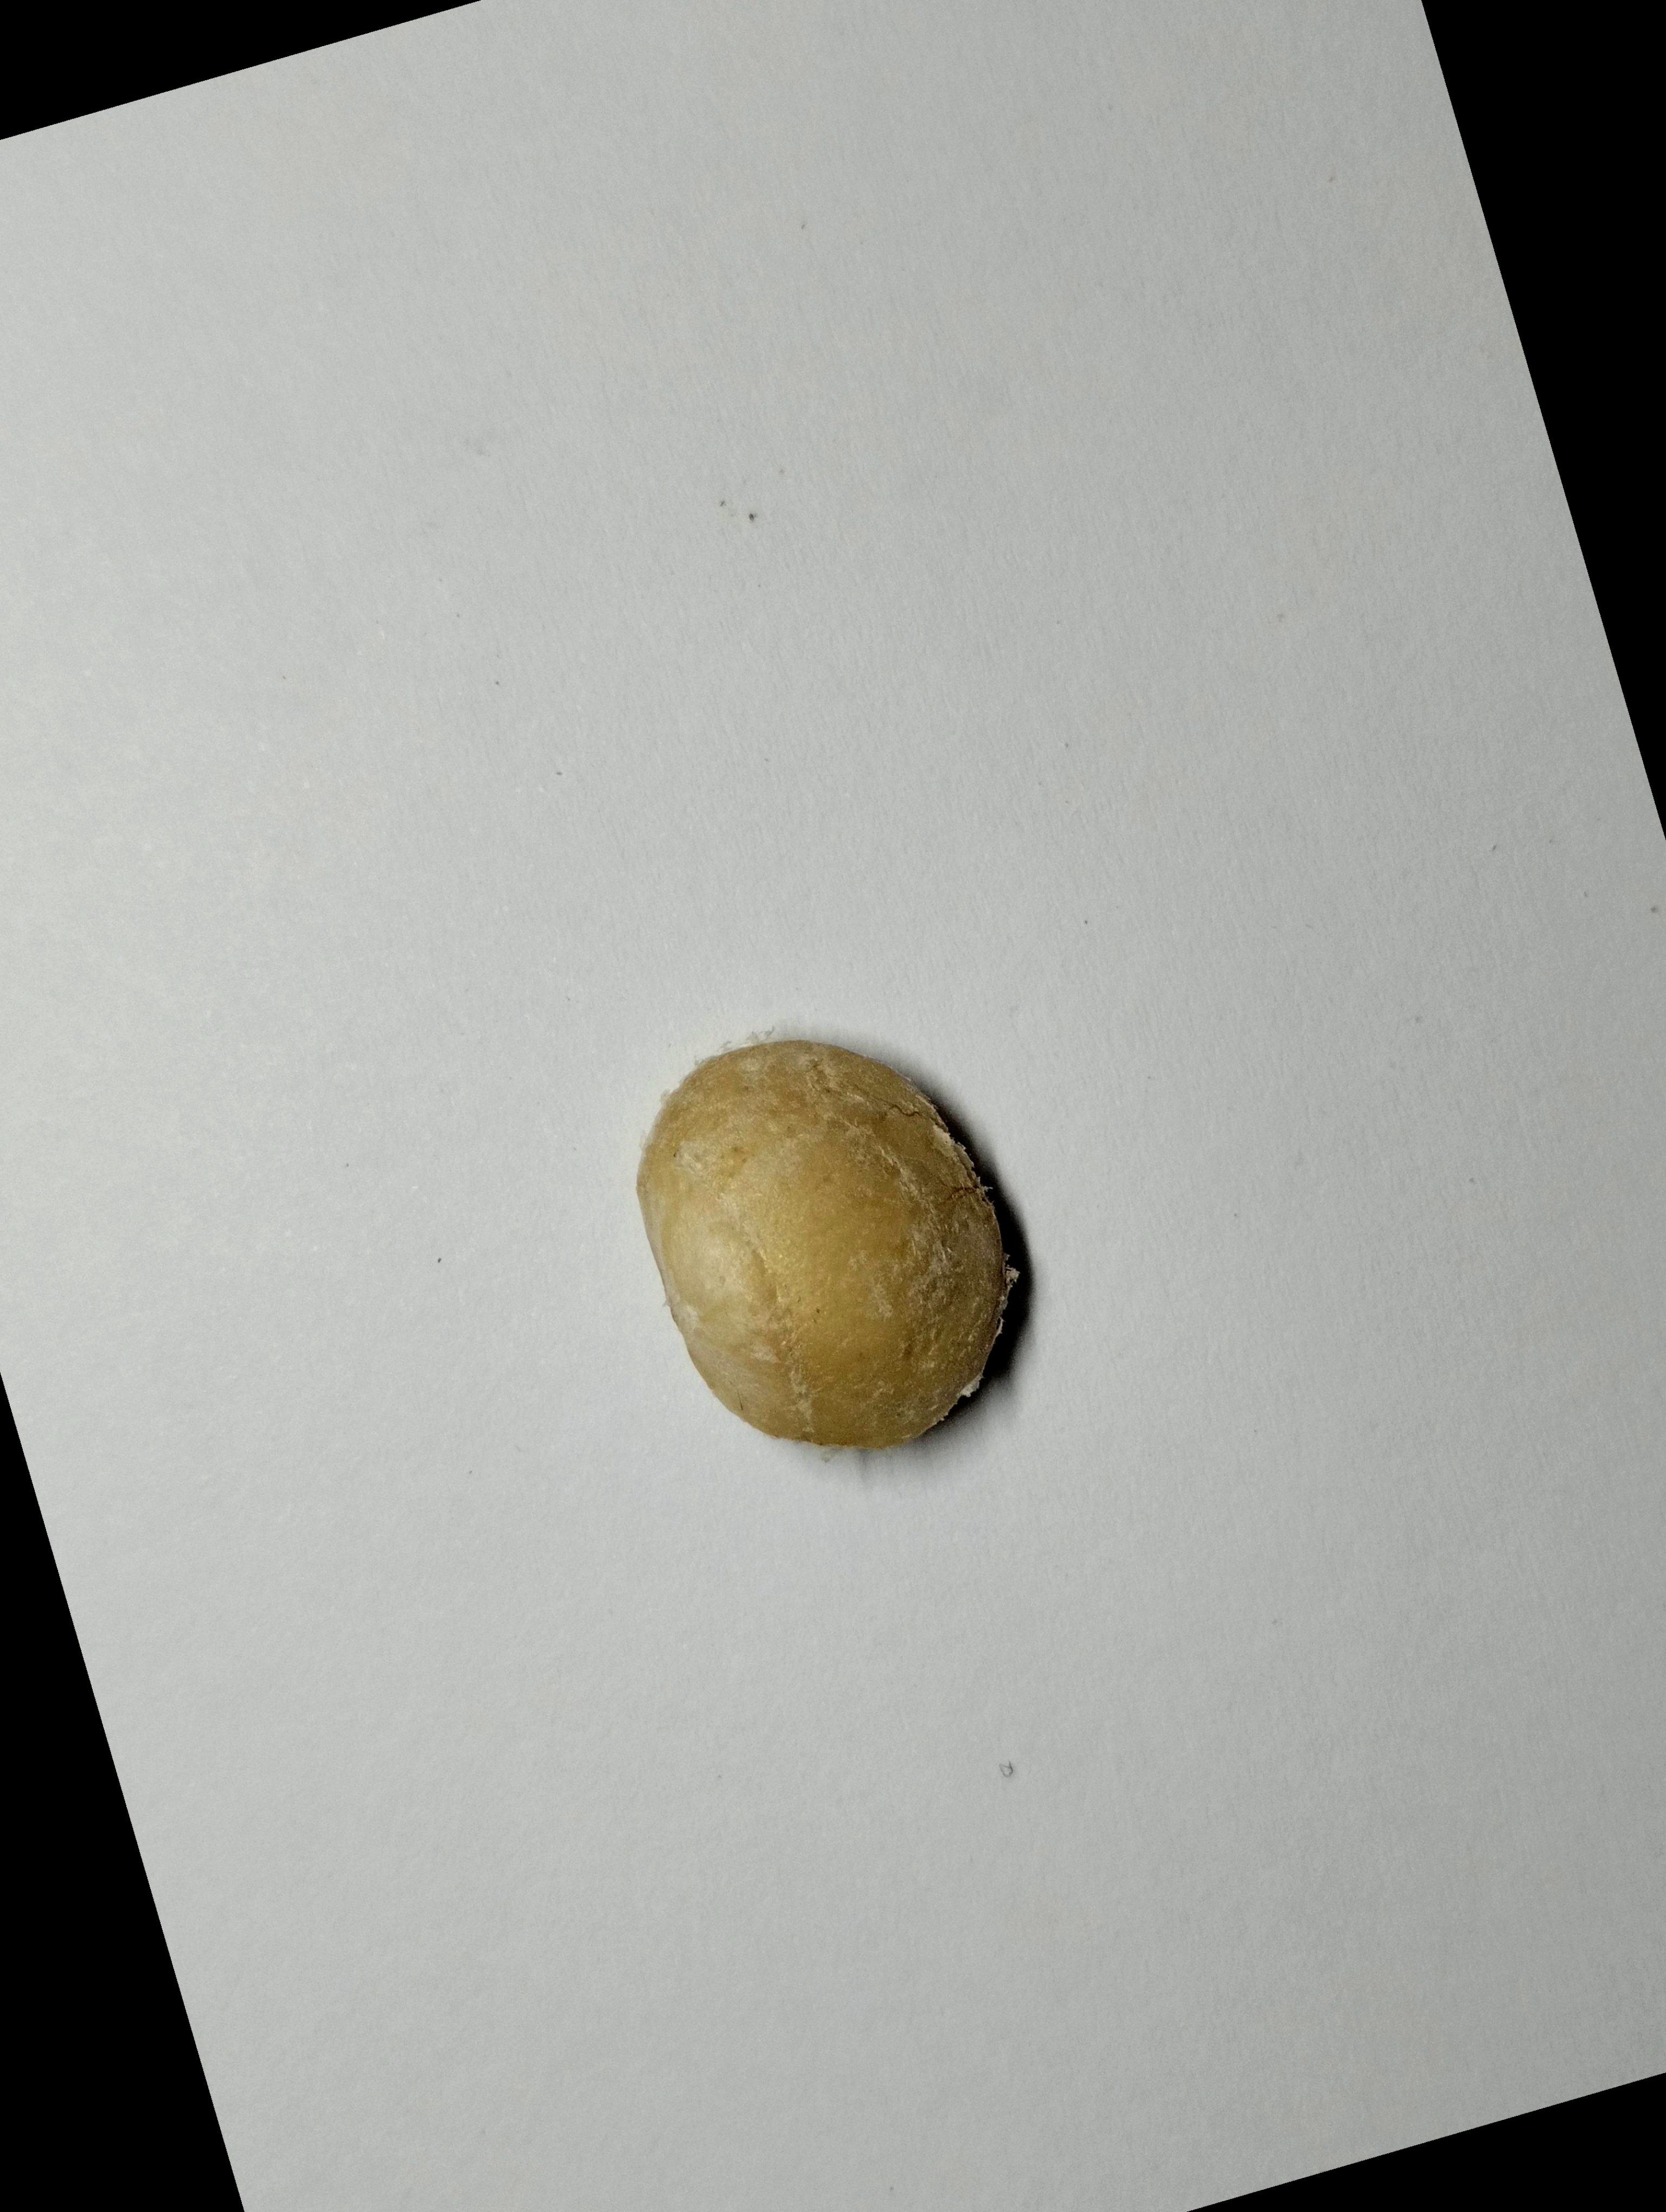
Label: bagus (good seed)